Energy in Paraguay

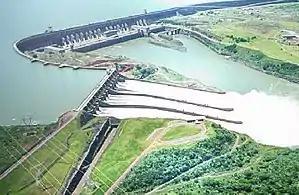
Itaipu Dam

Paraguay's state-owned utility, Administracion Nacional de Electricidad (ANDE), controls the country's entire electricity market, including generation, distribution and transmission. It operates a single hydroelectric dam, Acaray, and six thermal power plants, with total installed capacity of 220 megawatts (MW). The company is also responsible for Paraguay's share of two bi-national hydroelectric facilities (see below). ANDE operates of transmission lines and of distribution lines. Over 92 percent of the country has electricity service.